Barneys New York

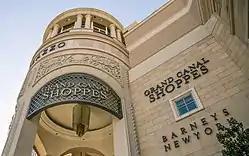
Barney's previous flagship at the Grand Canal Shoppes

In May 2012, Perry Capital acquired a majority ownership of the company, which reduced its $590 million debt to $50 million. It will have three seats on the seven-member board. The former majority owner Istithmar World as well as new investor Yucaipa Cos will also be on the board as will current executive chairman Mark Lee.